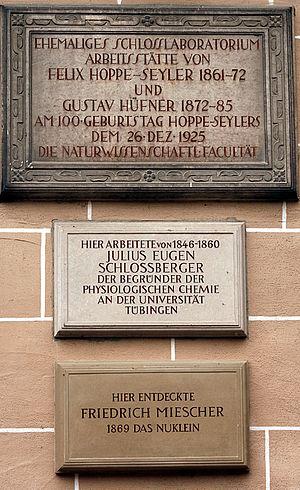
Johann Friedrich Miescher, né le 13 août 1844 à Bâle et mort le 26 août 1895 est un biologiste suisse.